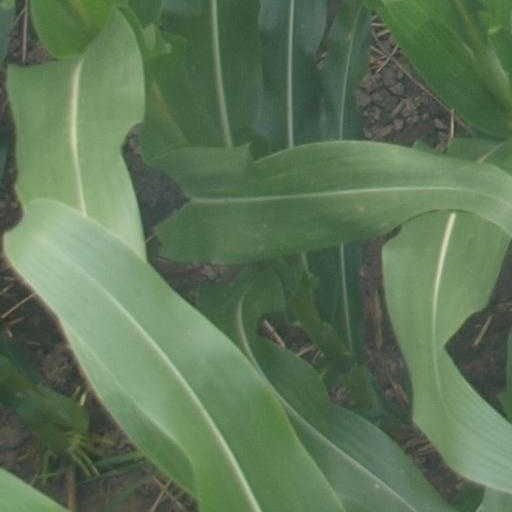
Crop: maize; corn